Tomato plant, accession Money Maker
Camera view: horizontal (90 deg, fisheye); turntable rotation: 0 degrees
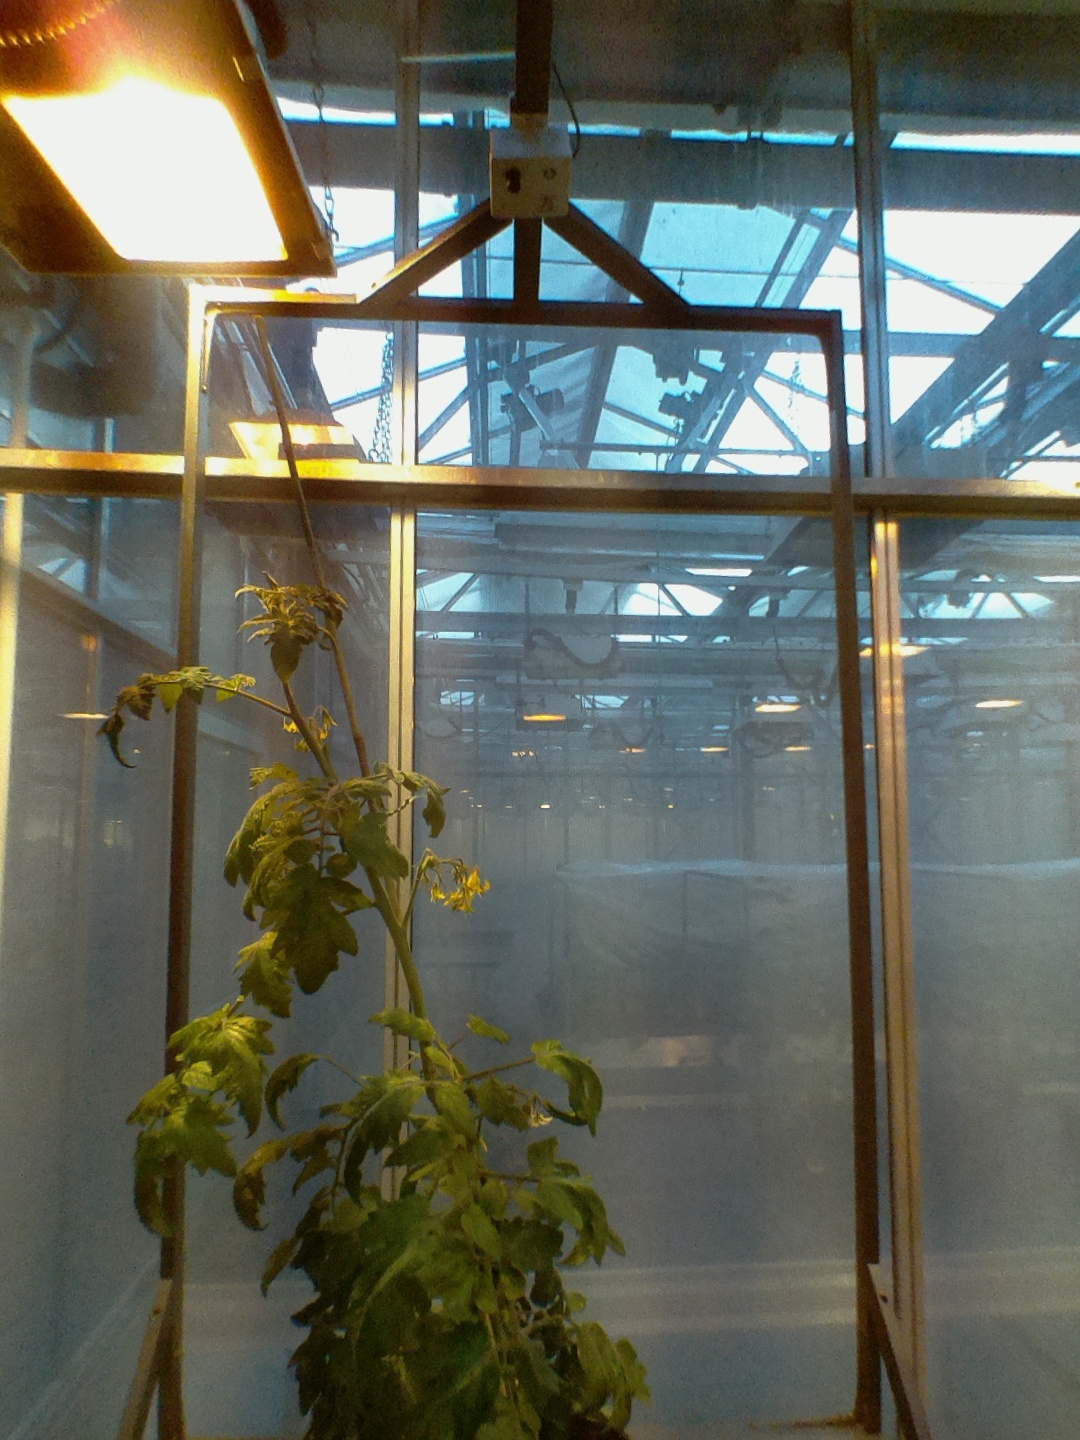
BBCH growth stage 70: Fruits at the main stem or branches visibles